Bukidnon

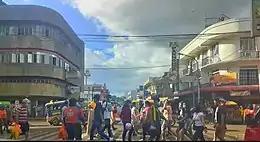
Sayre Highway in Malaybalay City

Bukidnon is an agricultural economy. It is a major producer of rice, maize, sugar, coffee, rubber, pineapple, banana, tomato, flowers, cassava, and other fruits and vegetables. Almost all large firms operating in the province are into production or processing of these agricultural products. Recognized by the Food and Agriculture Organization as a foot-and-mouth disease-free province, it is also a major producer of poultry, hogs, goats, and cattle.